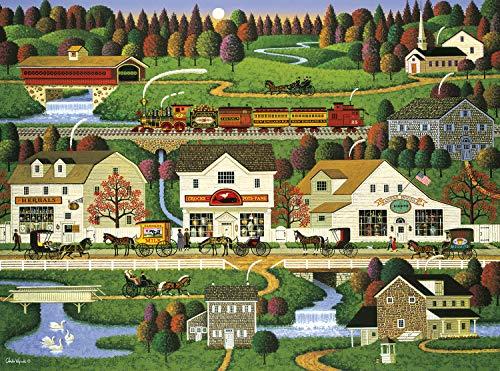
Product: Buffalo Games - Charles Wysocki - Yankee Wink Hollow - 1000 Piece Jigsaw Puzzle
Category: Toys & Games | Puzzles | Jigsaw Puzzles
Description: Great Condition.
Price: $14.28
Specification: ProductDimensions:2.1x7.9x7.9inches|ItemWeight:3.52ounces|ShippingWeight:1.35pounds(Viewshippingratesandpolicies)|ASIN:B07G8RSY8F|Itemmodelnumber:11462|Manufacturerrecommendedage:14yearsandup